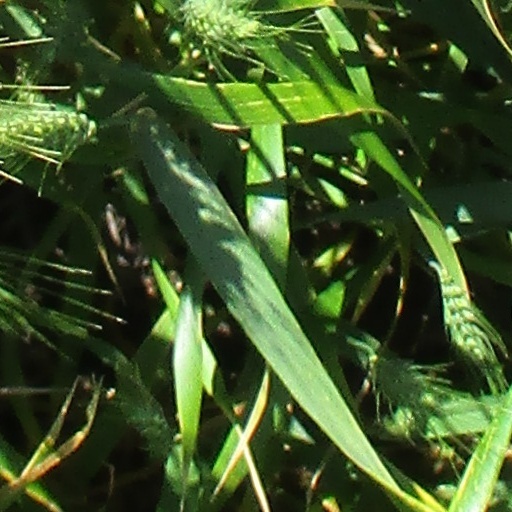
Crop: wheat